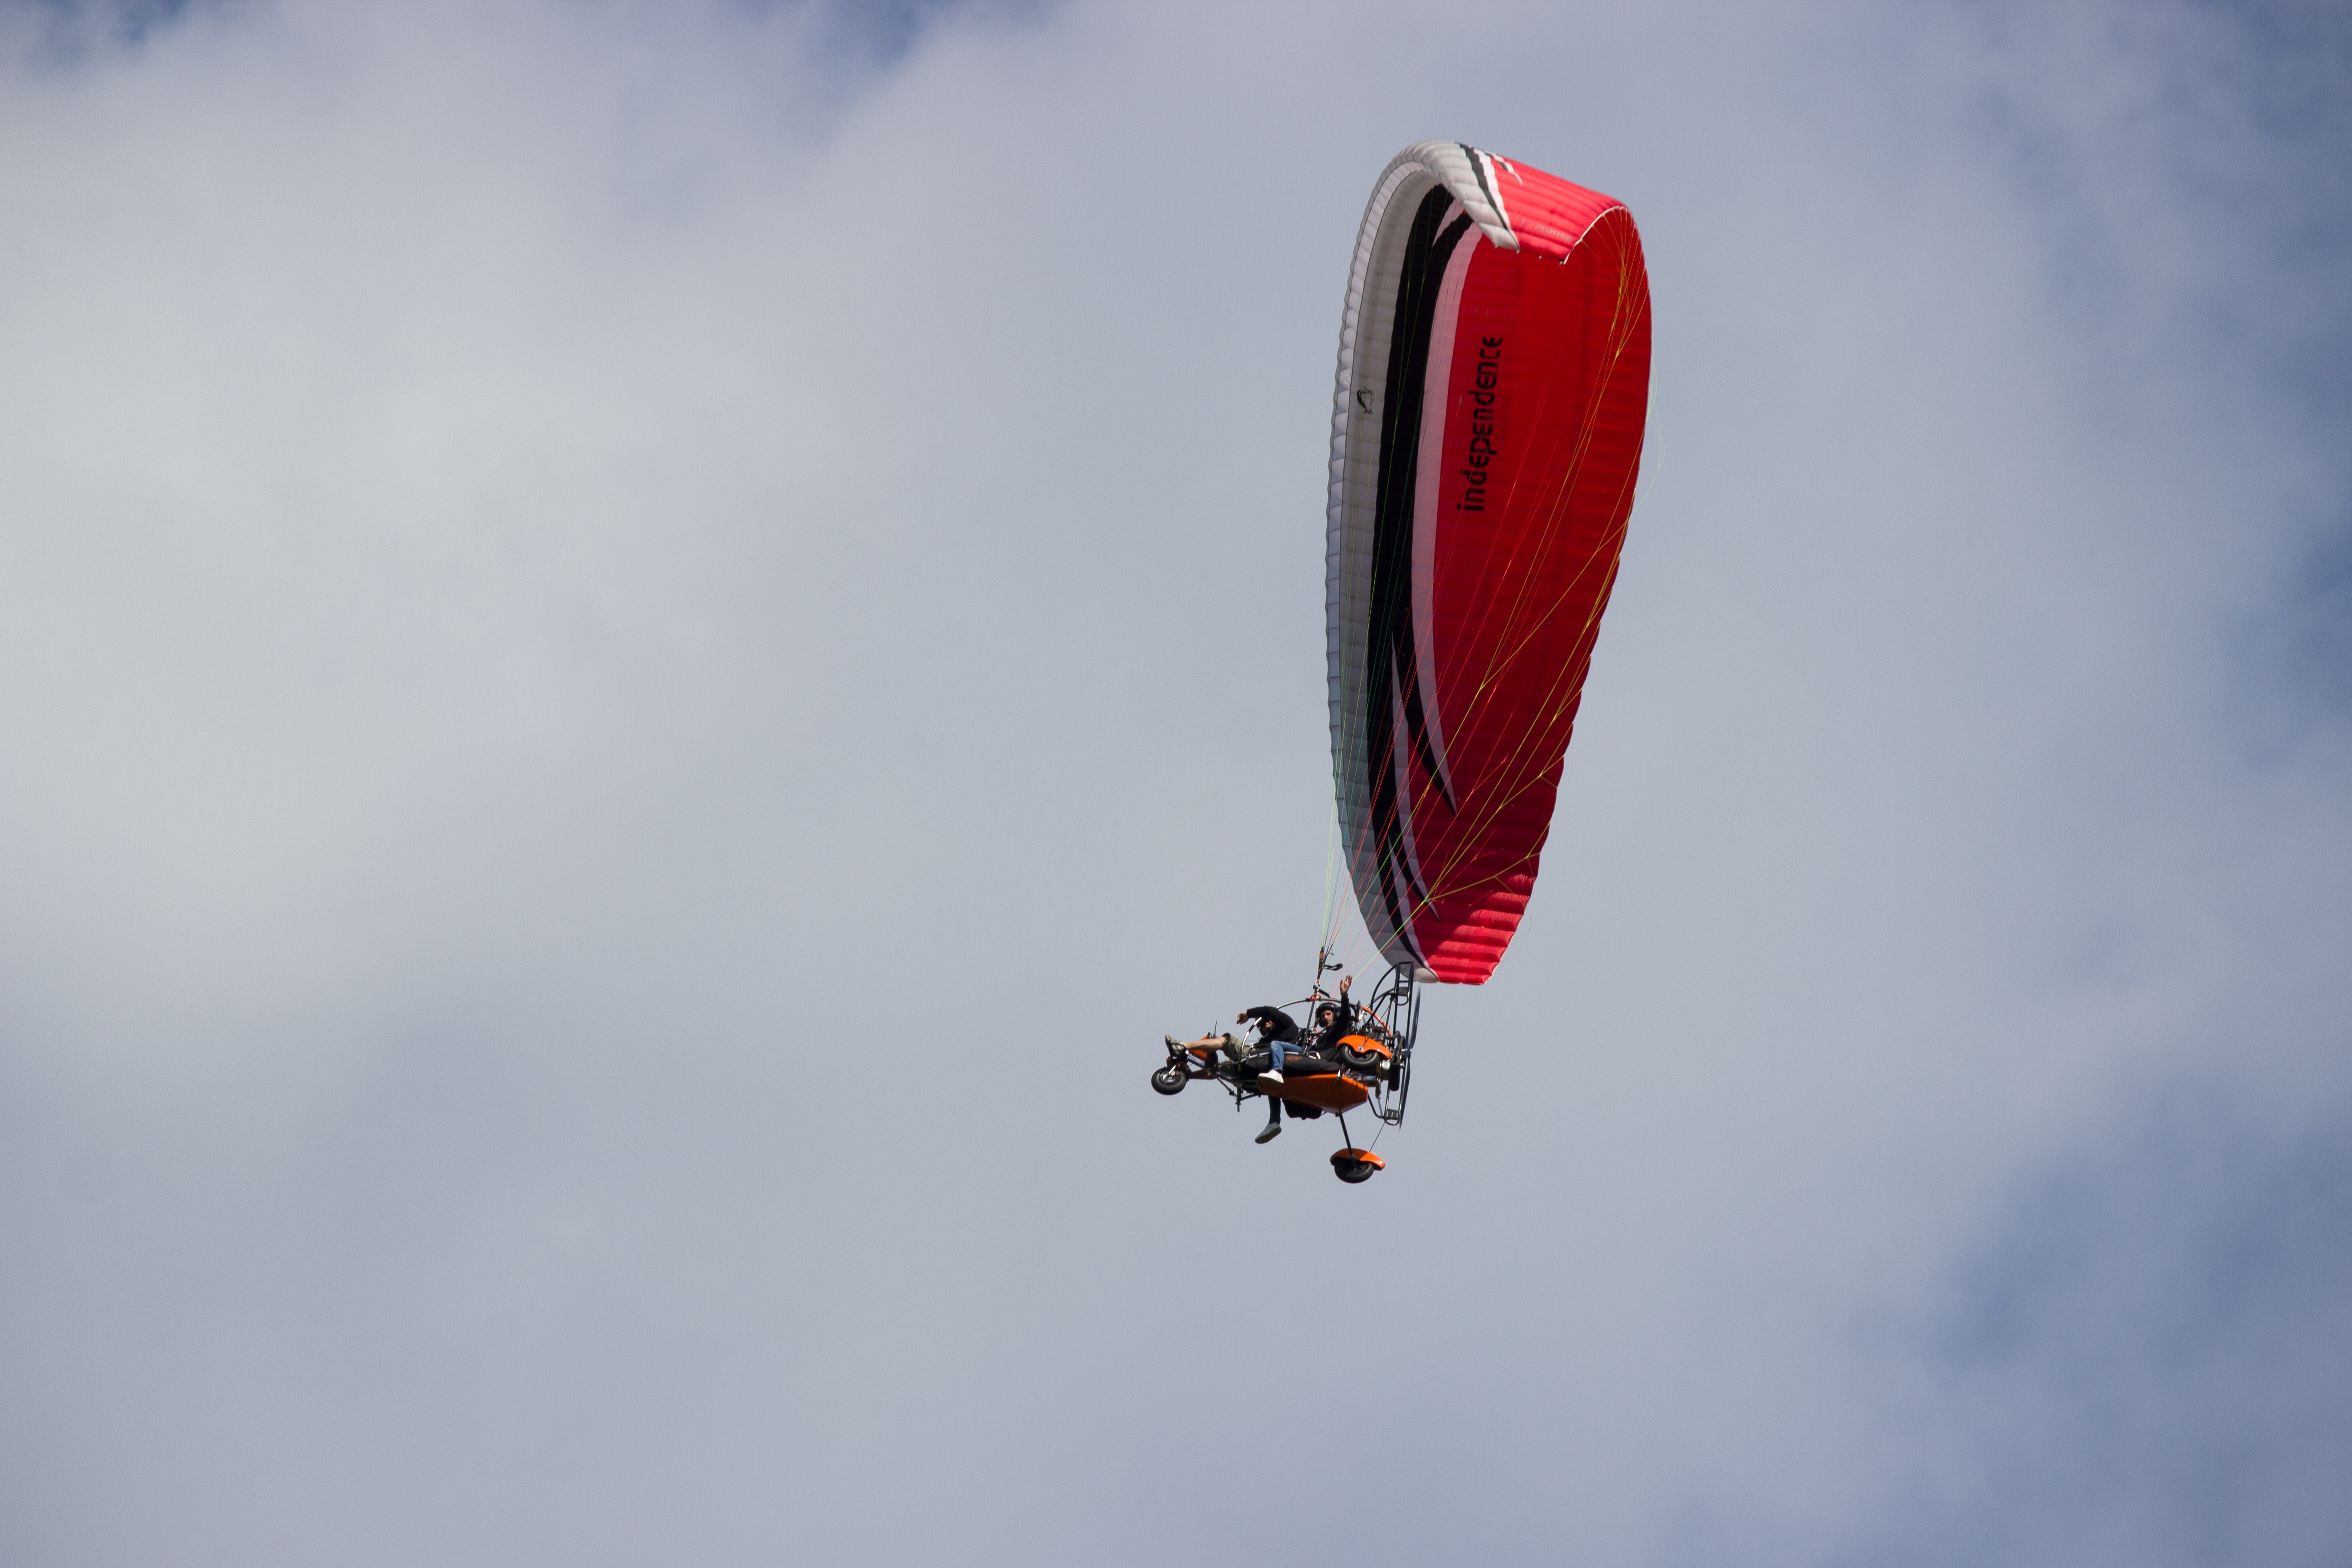
wing, sky, fly, flight, extreme sport, parachute, paragliding, paraglider, sports, trike, parachuting, air sports, powered paraglider, paraglider trike, atmosphere of earth, windsports